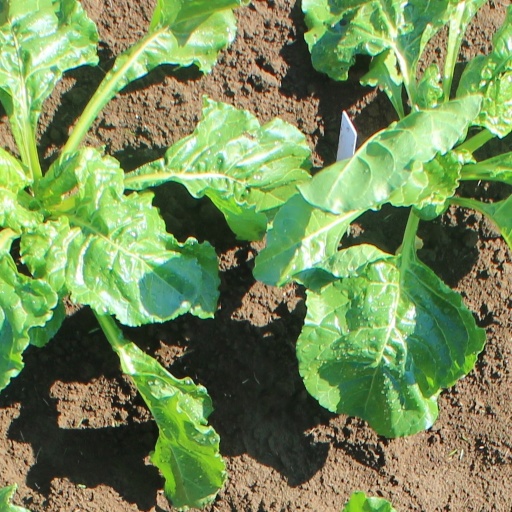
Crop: sugar beet